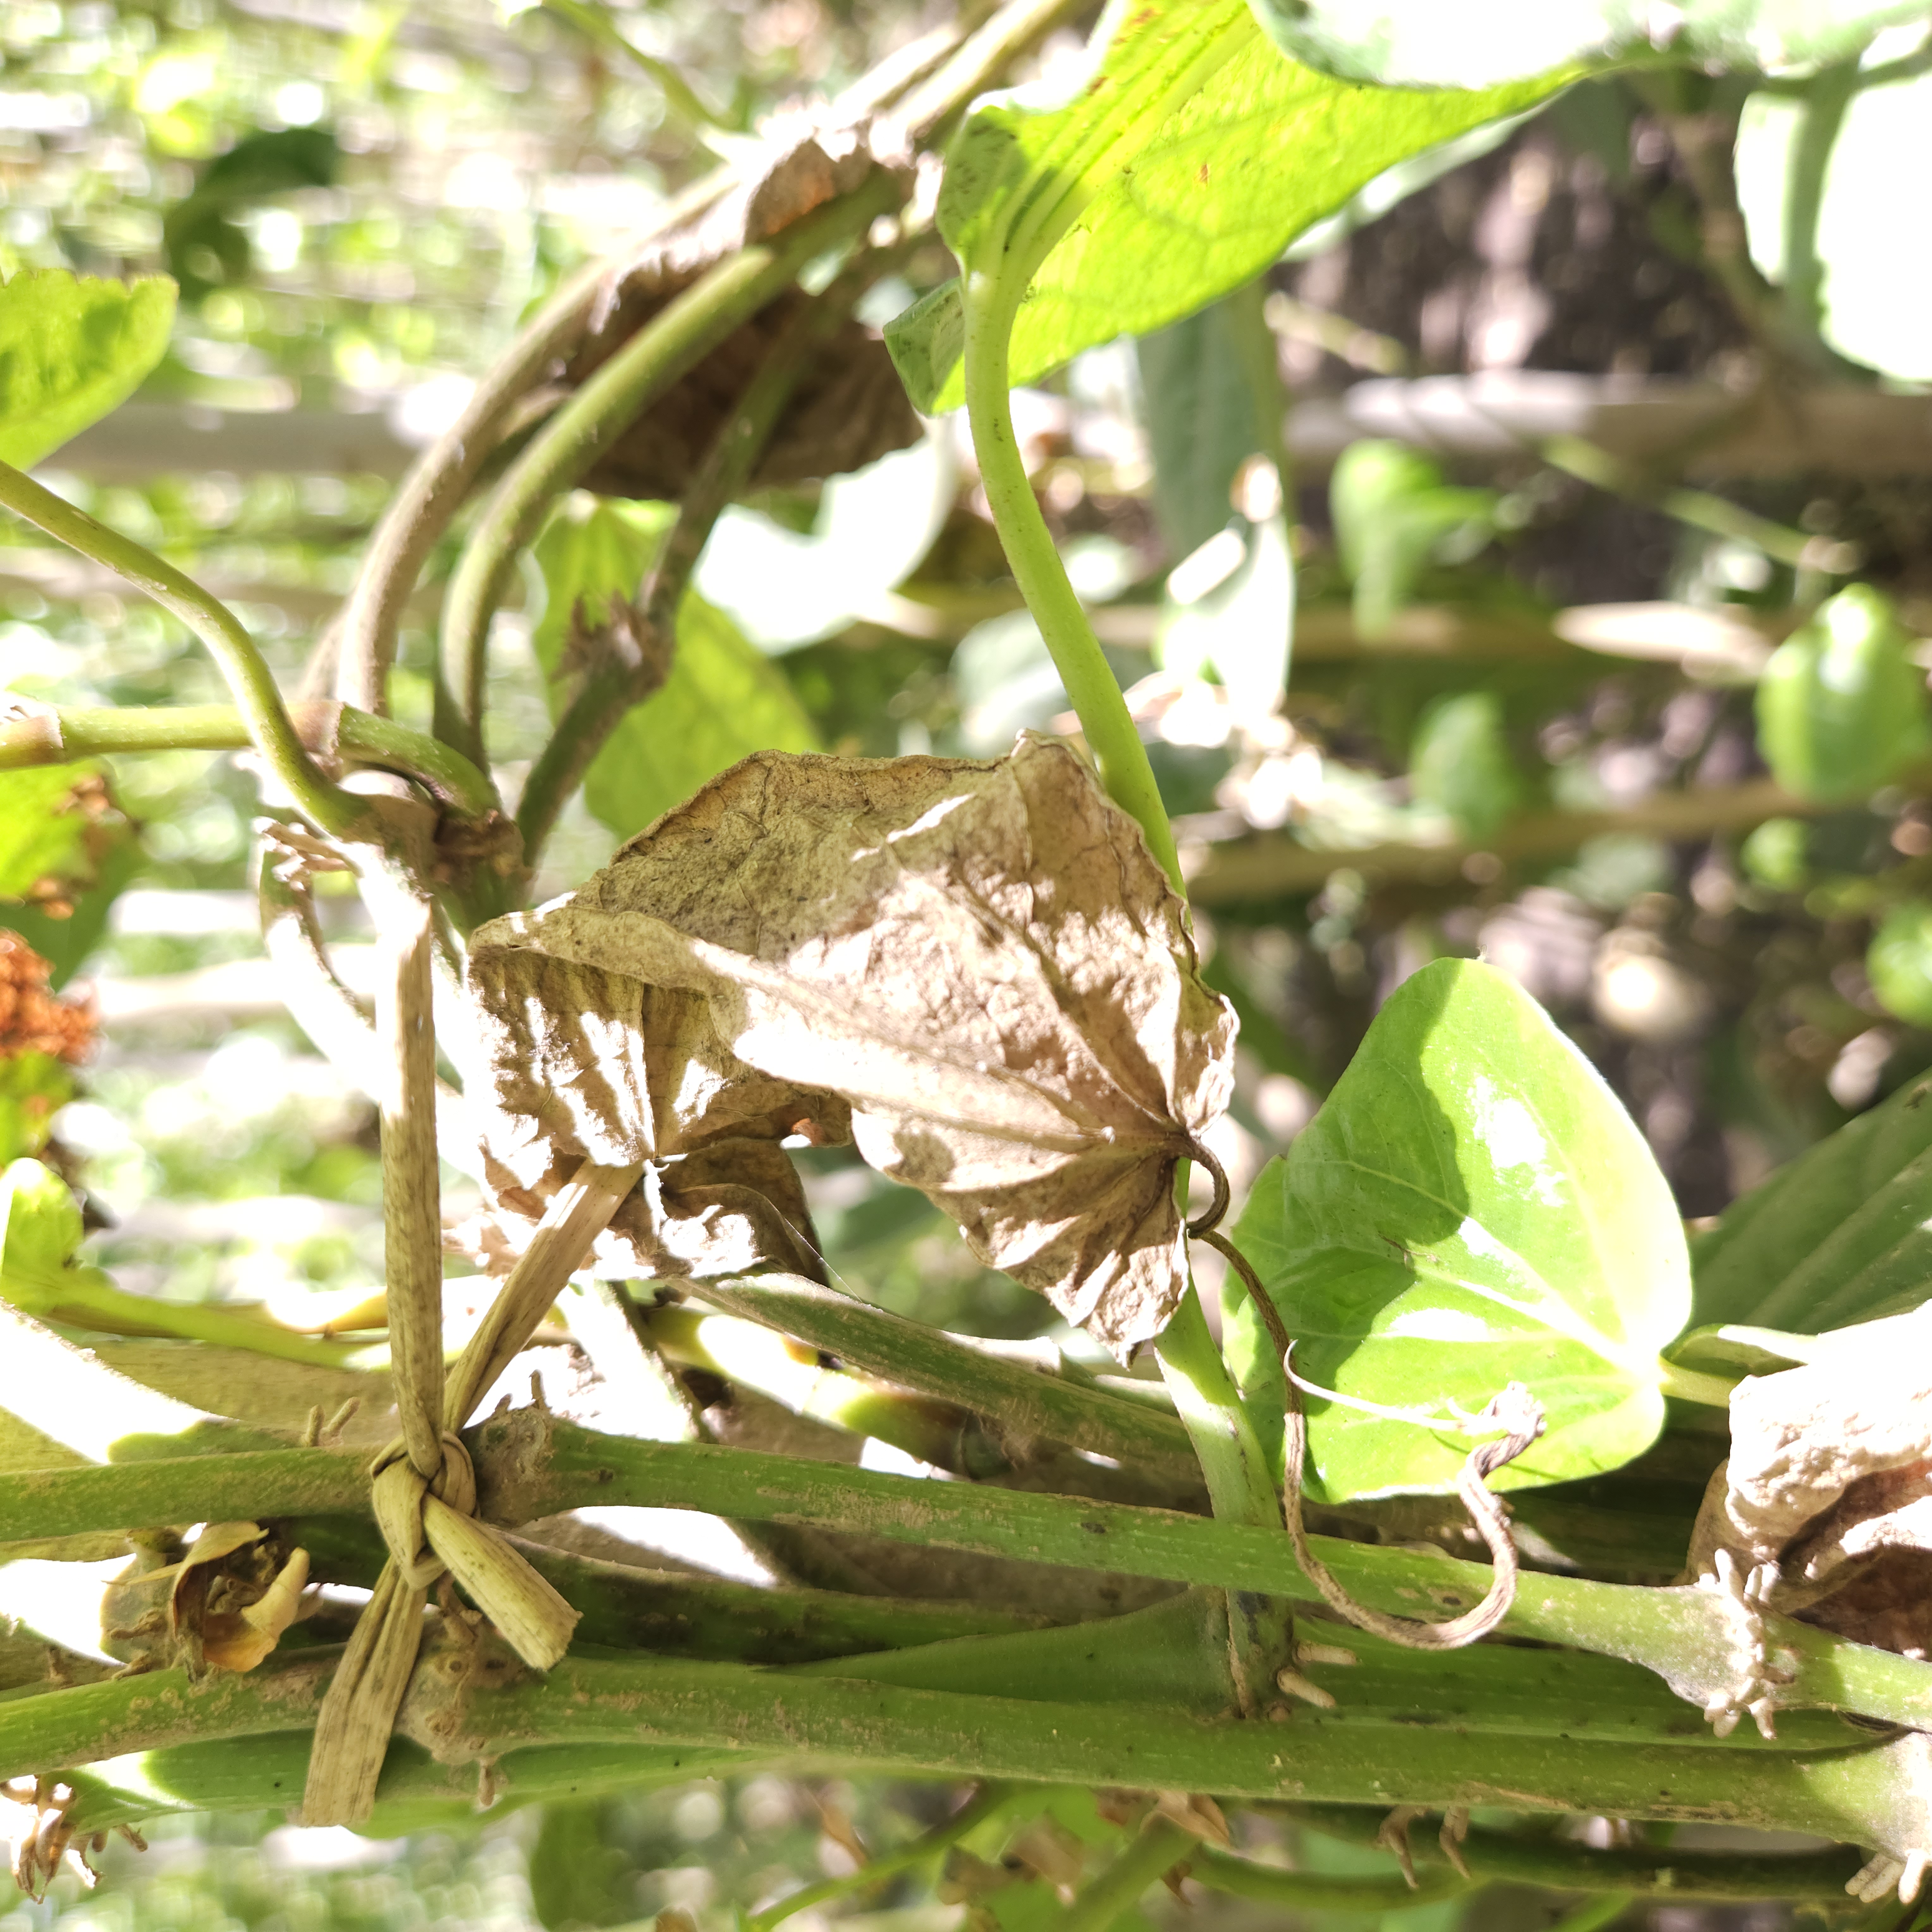
Label: Dried